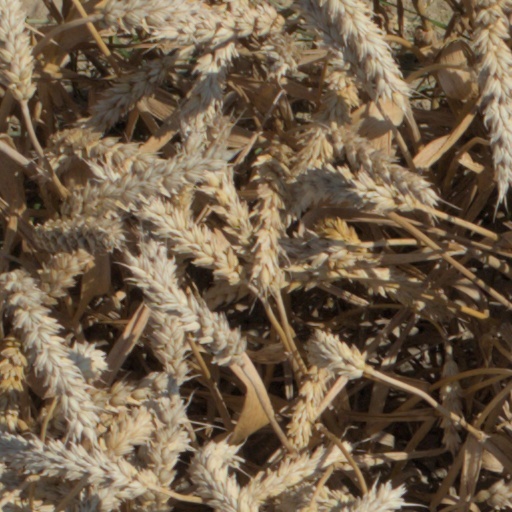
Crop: wheat